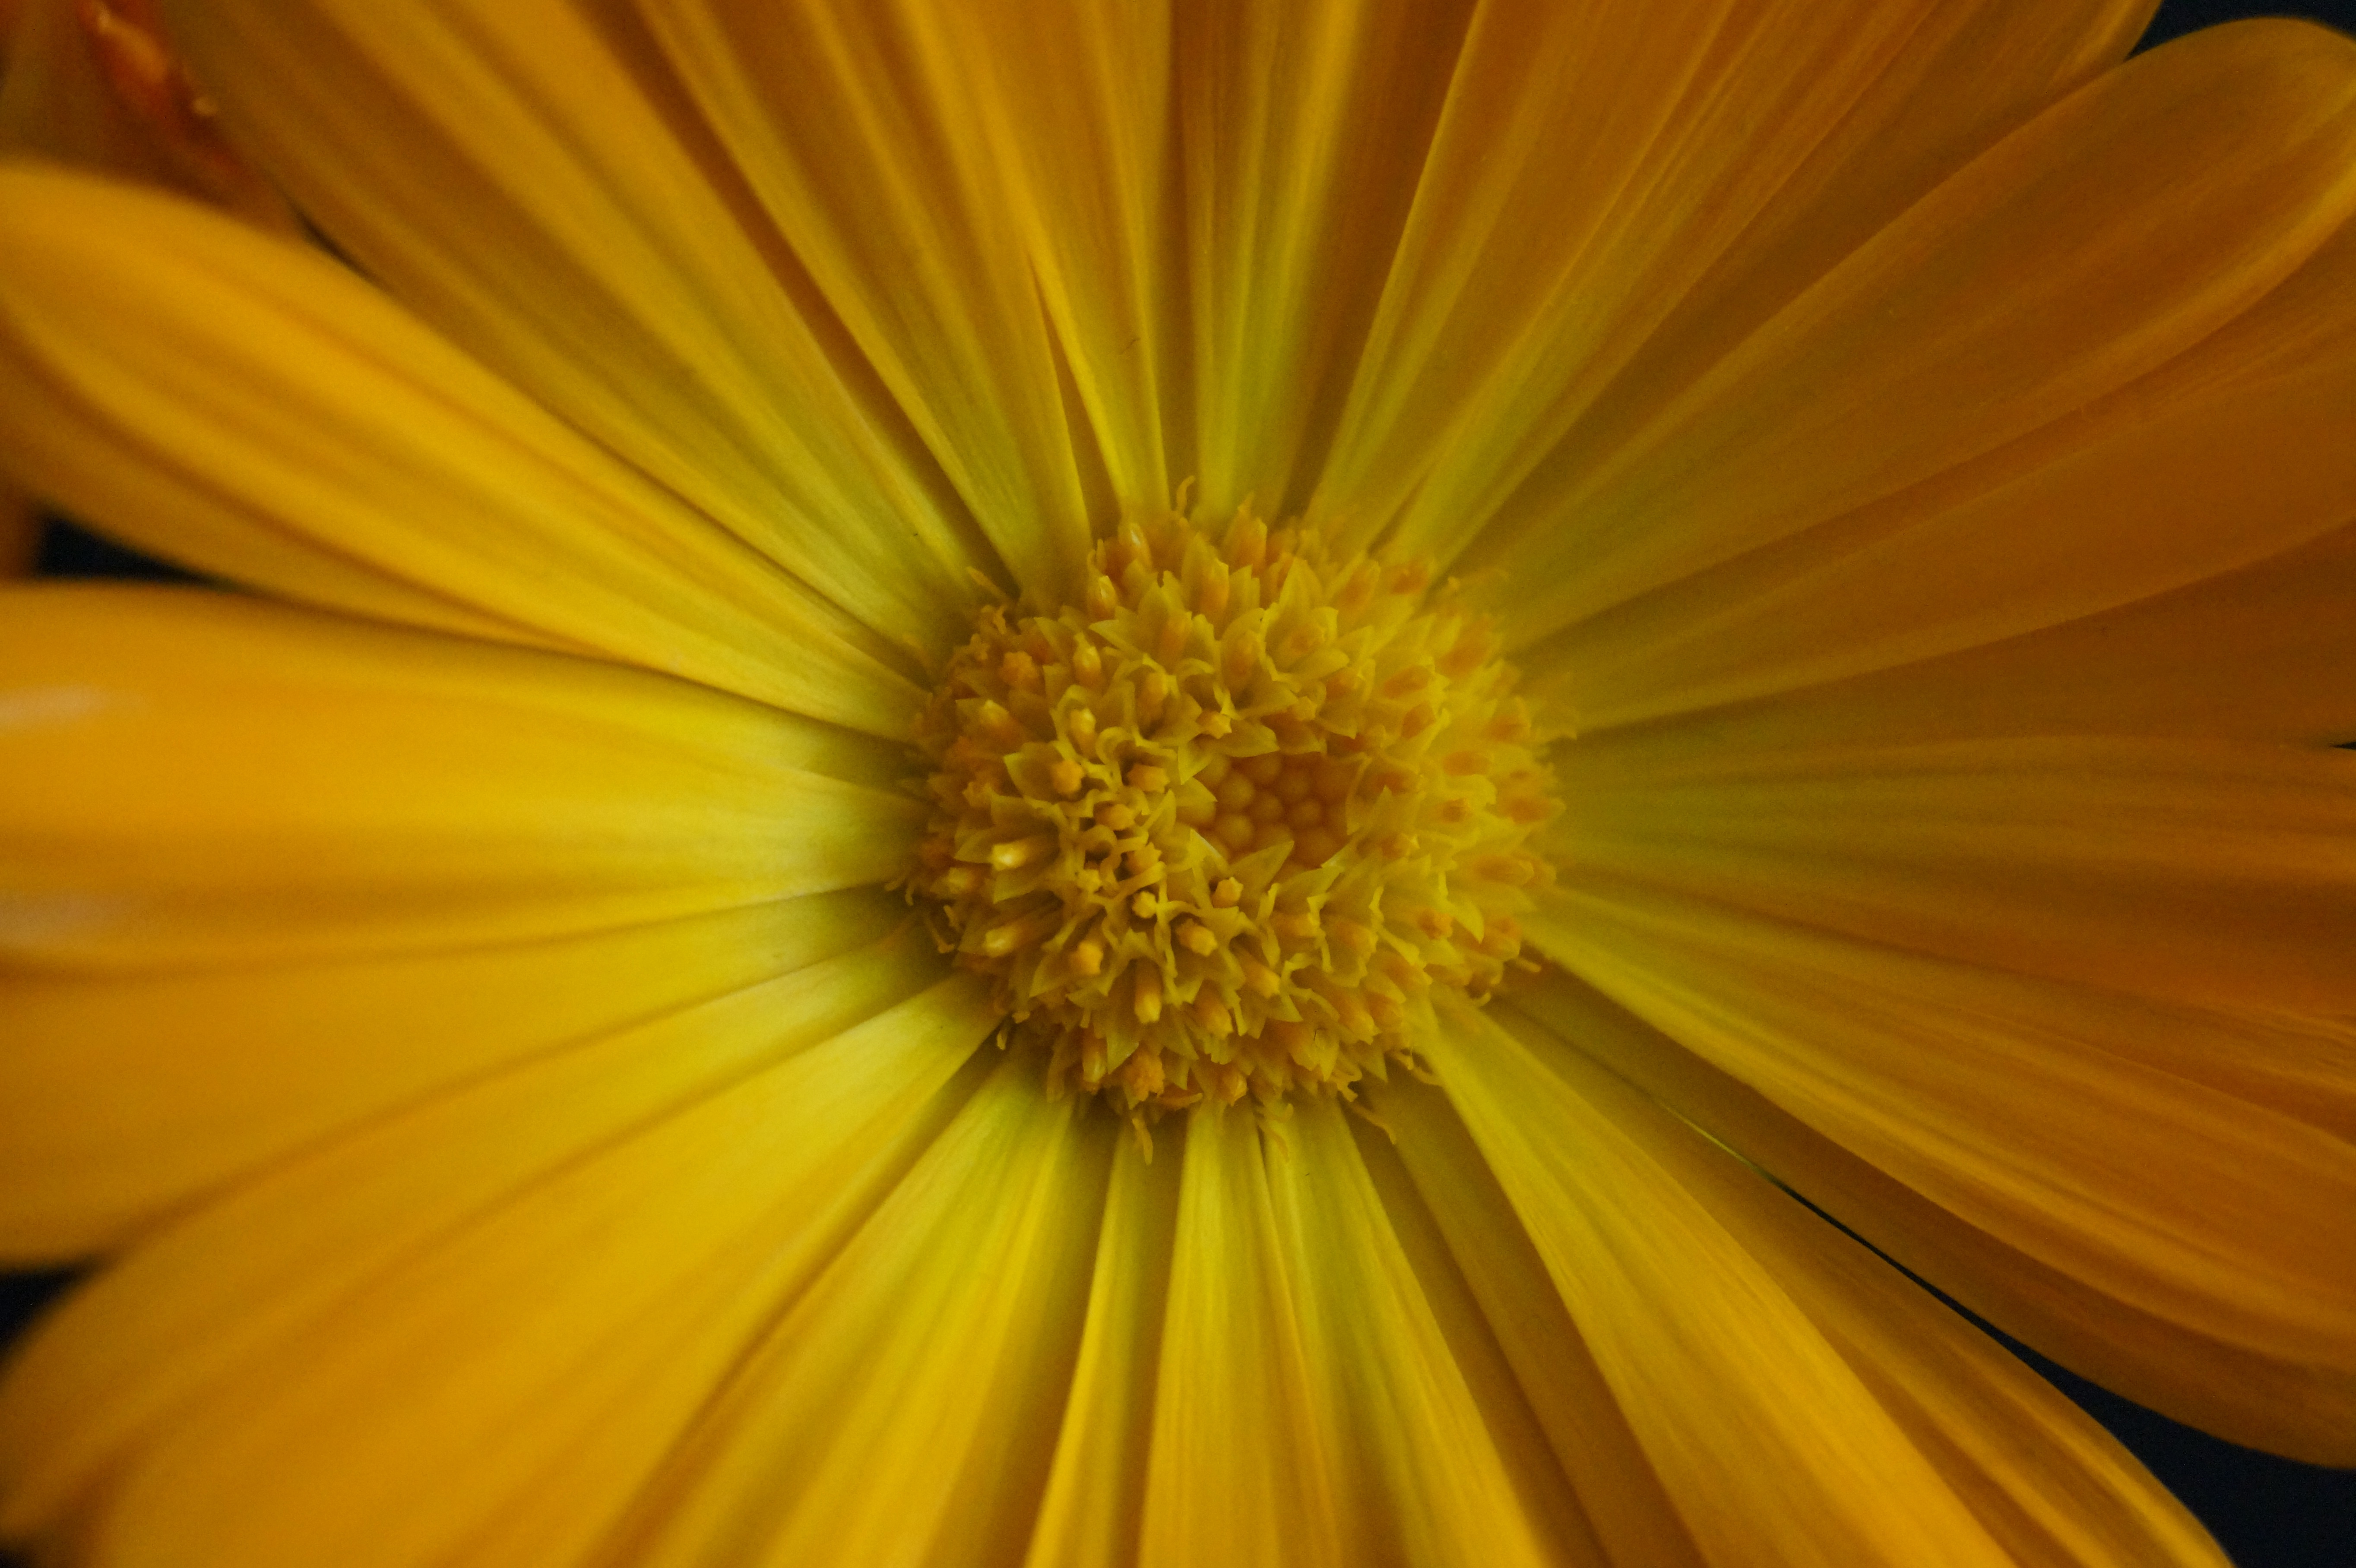
plant, photography, sunlight, leaf, flower, petal, daisy, botany, yellow, close, flora, yellow flower, close up, stamens, marigold, macro photography, flowering plant, daisy family, plant stem, land plant